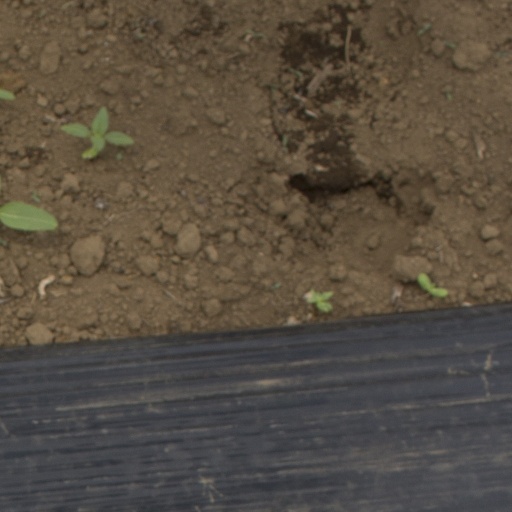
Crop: Jerusalem artichoke